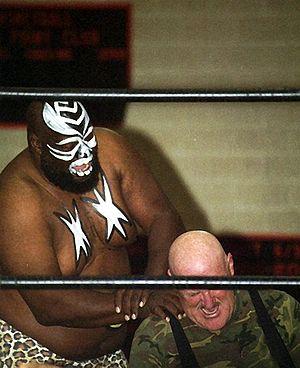
Sgt. Slaughter, de son vrai nom Robert Remus, est un catcheur semi-retraité de la World Wrestling Entertainment.